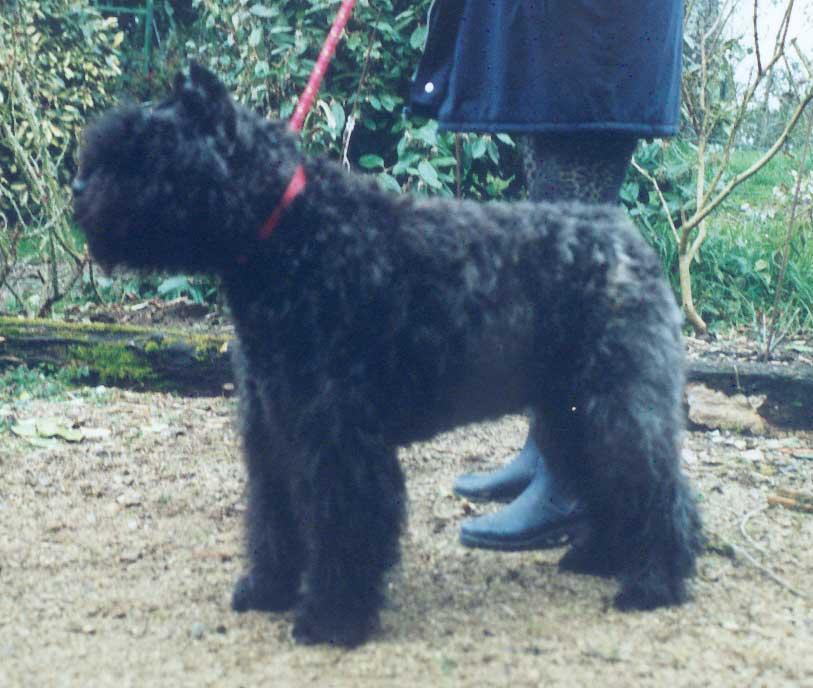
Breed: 233-n000072-Bouvier_des_Flandres